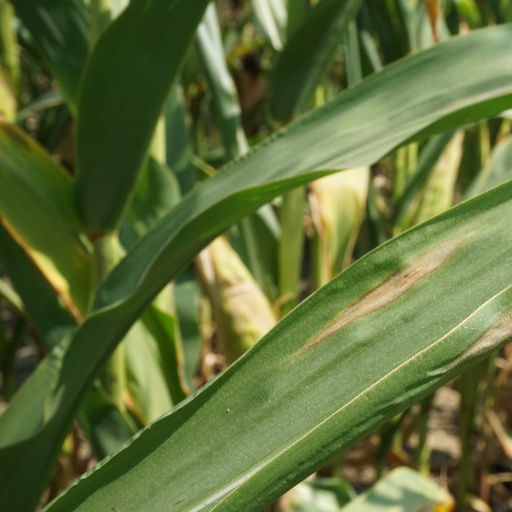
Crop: maize; corn